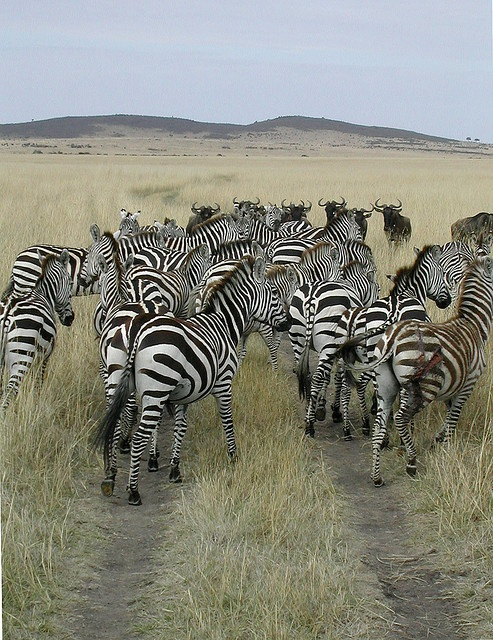
A herd of zebra are walking across a field.
A herd of zebras walking together in the grass.
a big field of zebras that are in some grass
a herd of zebras walking in a large field of dry grass
a bunch of zebras are in a grassy field